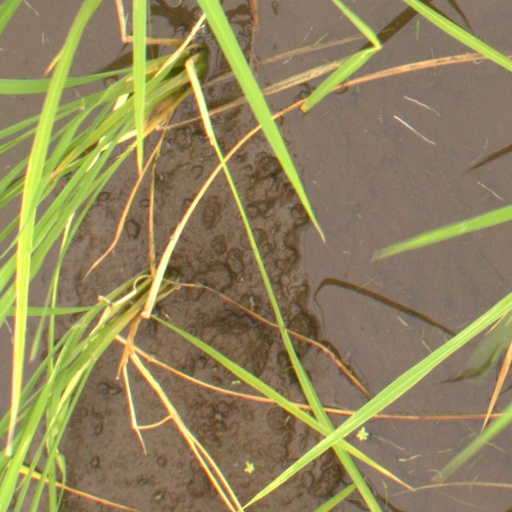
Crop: rice